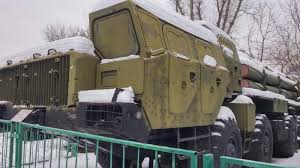
Label: BM-30